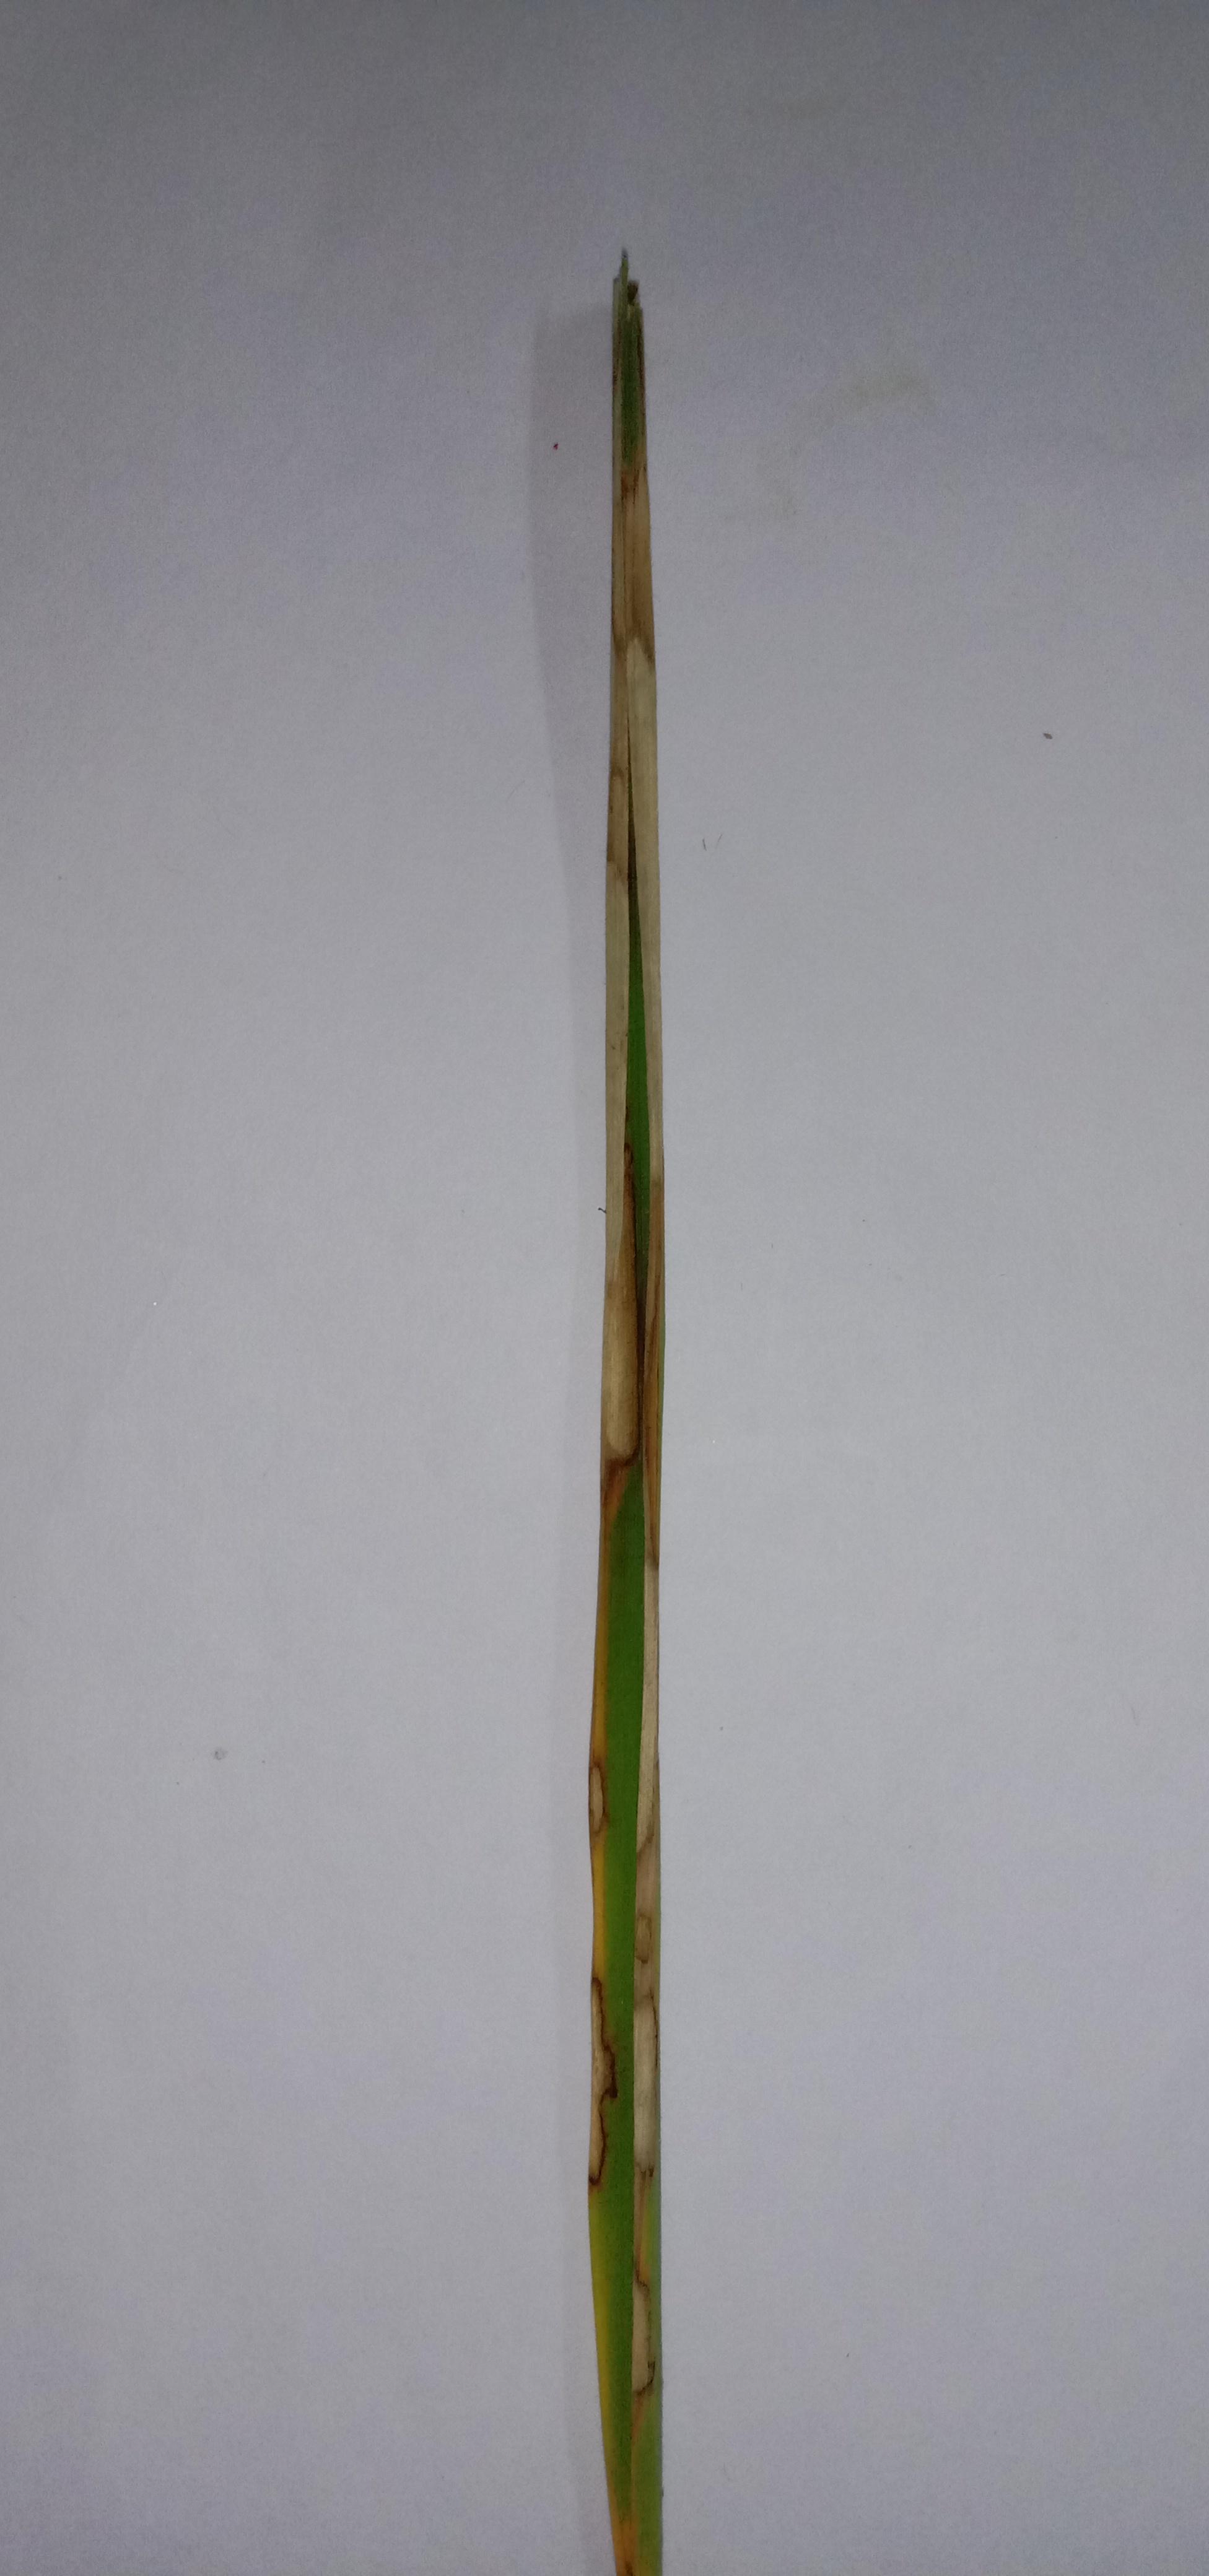
Label: Rice___Brown_Spot